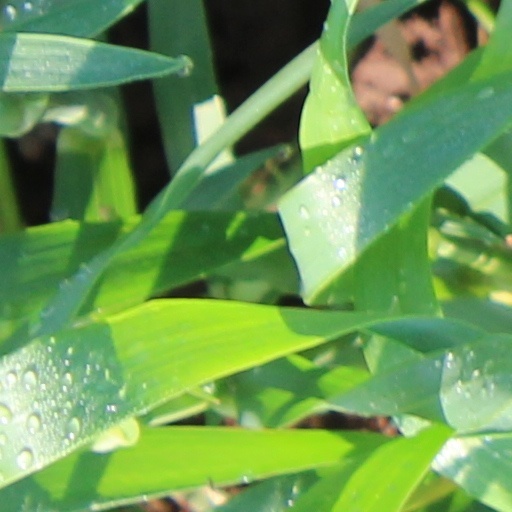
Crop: wheat